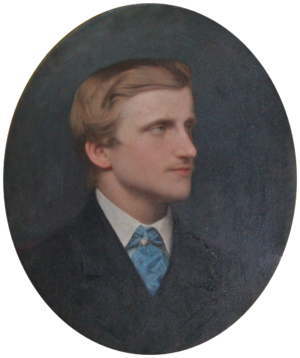
Louis d'Orléans (1845-1866), prince de Condé.
Louis Philippe Marie Léopold d’Orléans, prince de Condé, né le 15 novembre 1845 à Saint-Cloud, en France, et décédé le 24 mai 1866 à Sydney, en Australie, est un prince français de la maison d’Orléans, fils du duc d’Aumale, et premier membre de sa famille à visiter l’Australie.